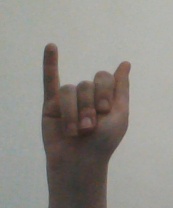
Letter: meem